Nostell Priory

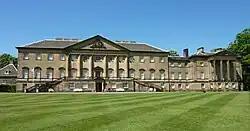
Nostell Priory (front elevation)

Nostell Priory is a Palladian house in Nostell, West Yorkshire, in England, near Crofton and on the road to Doncaster from Wakefield. It dates from 1733 and was built for the Winn family on the site of a medieval priory. The Priory and its contents were given to the National Trust in 1953 by the trustees of the estate and Rowland Winn, 3rd Baron St Oswald.